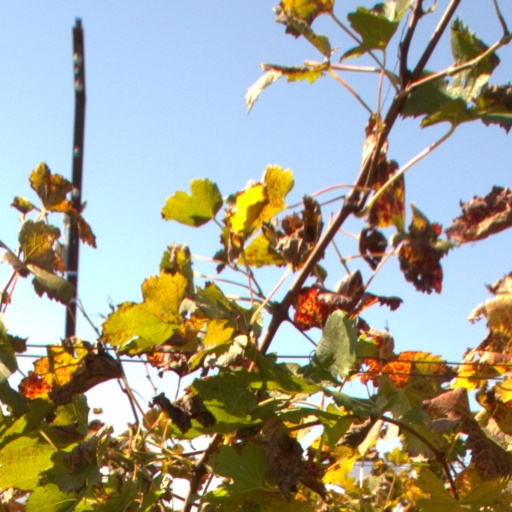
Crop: grape